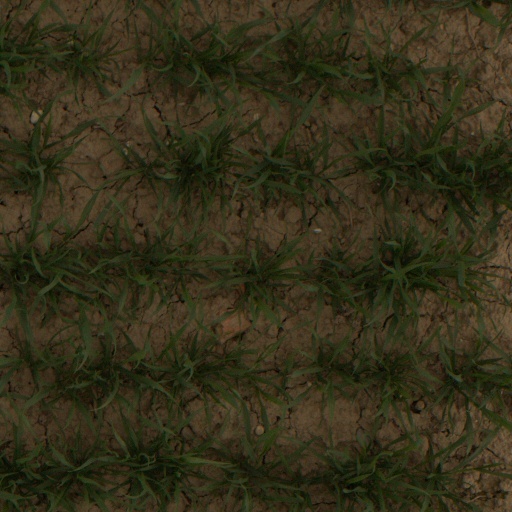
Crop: wheat